First Baptist Church of Northborough

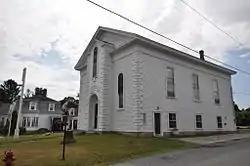
The former church building in 2016

The First Baptist Church of Northborough is a historic former church building at 52 Main Street. It is presently home to the Northborough Historical Society offices and museum. Built in 1860, it is a good local example of religious Italianate architecture, despite having lost its tower in the New England Hurricane of 1938. The building was listed on the National Register of Historic Places in 2016.